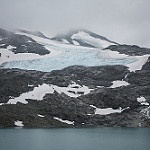
Label: mountain